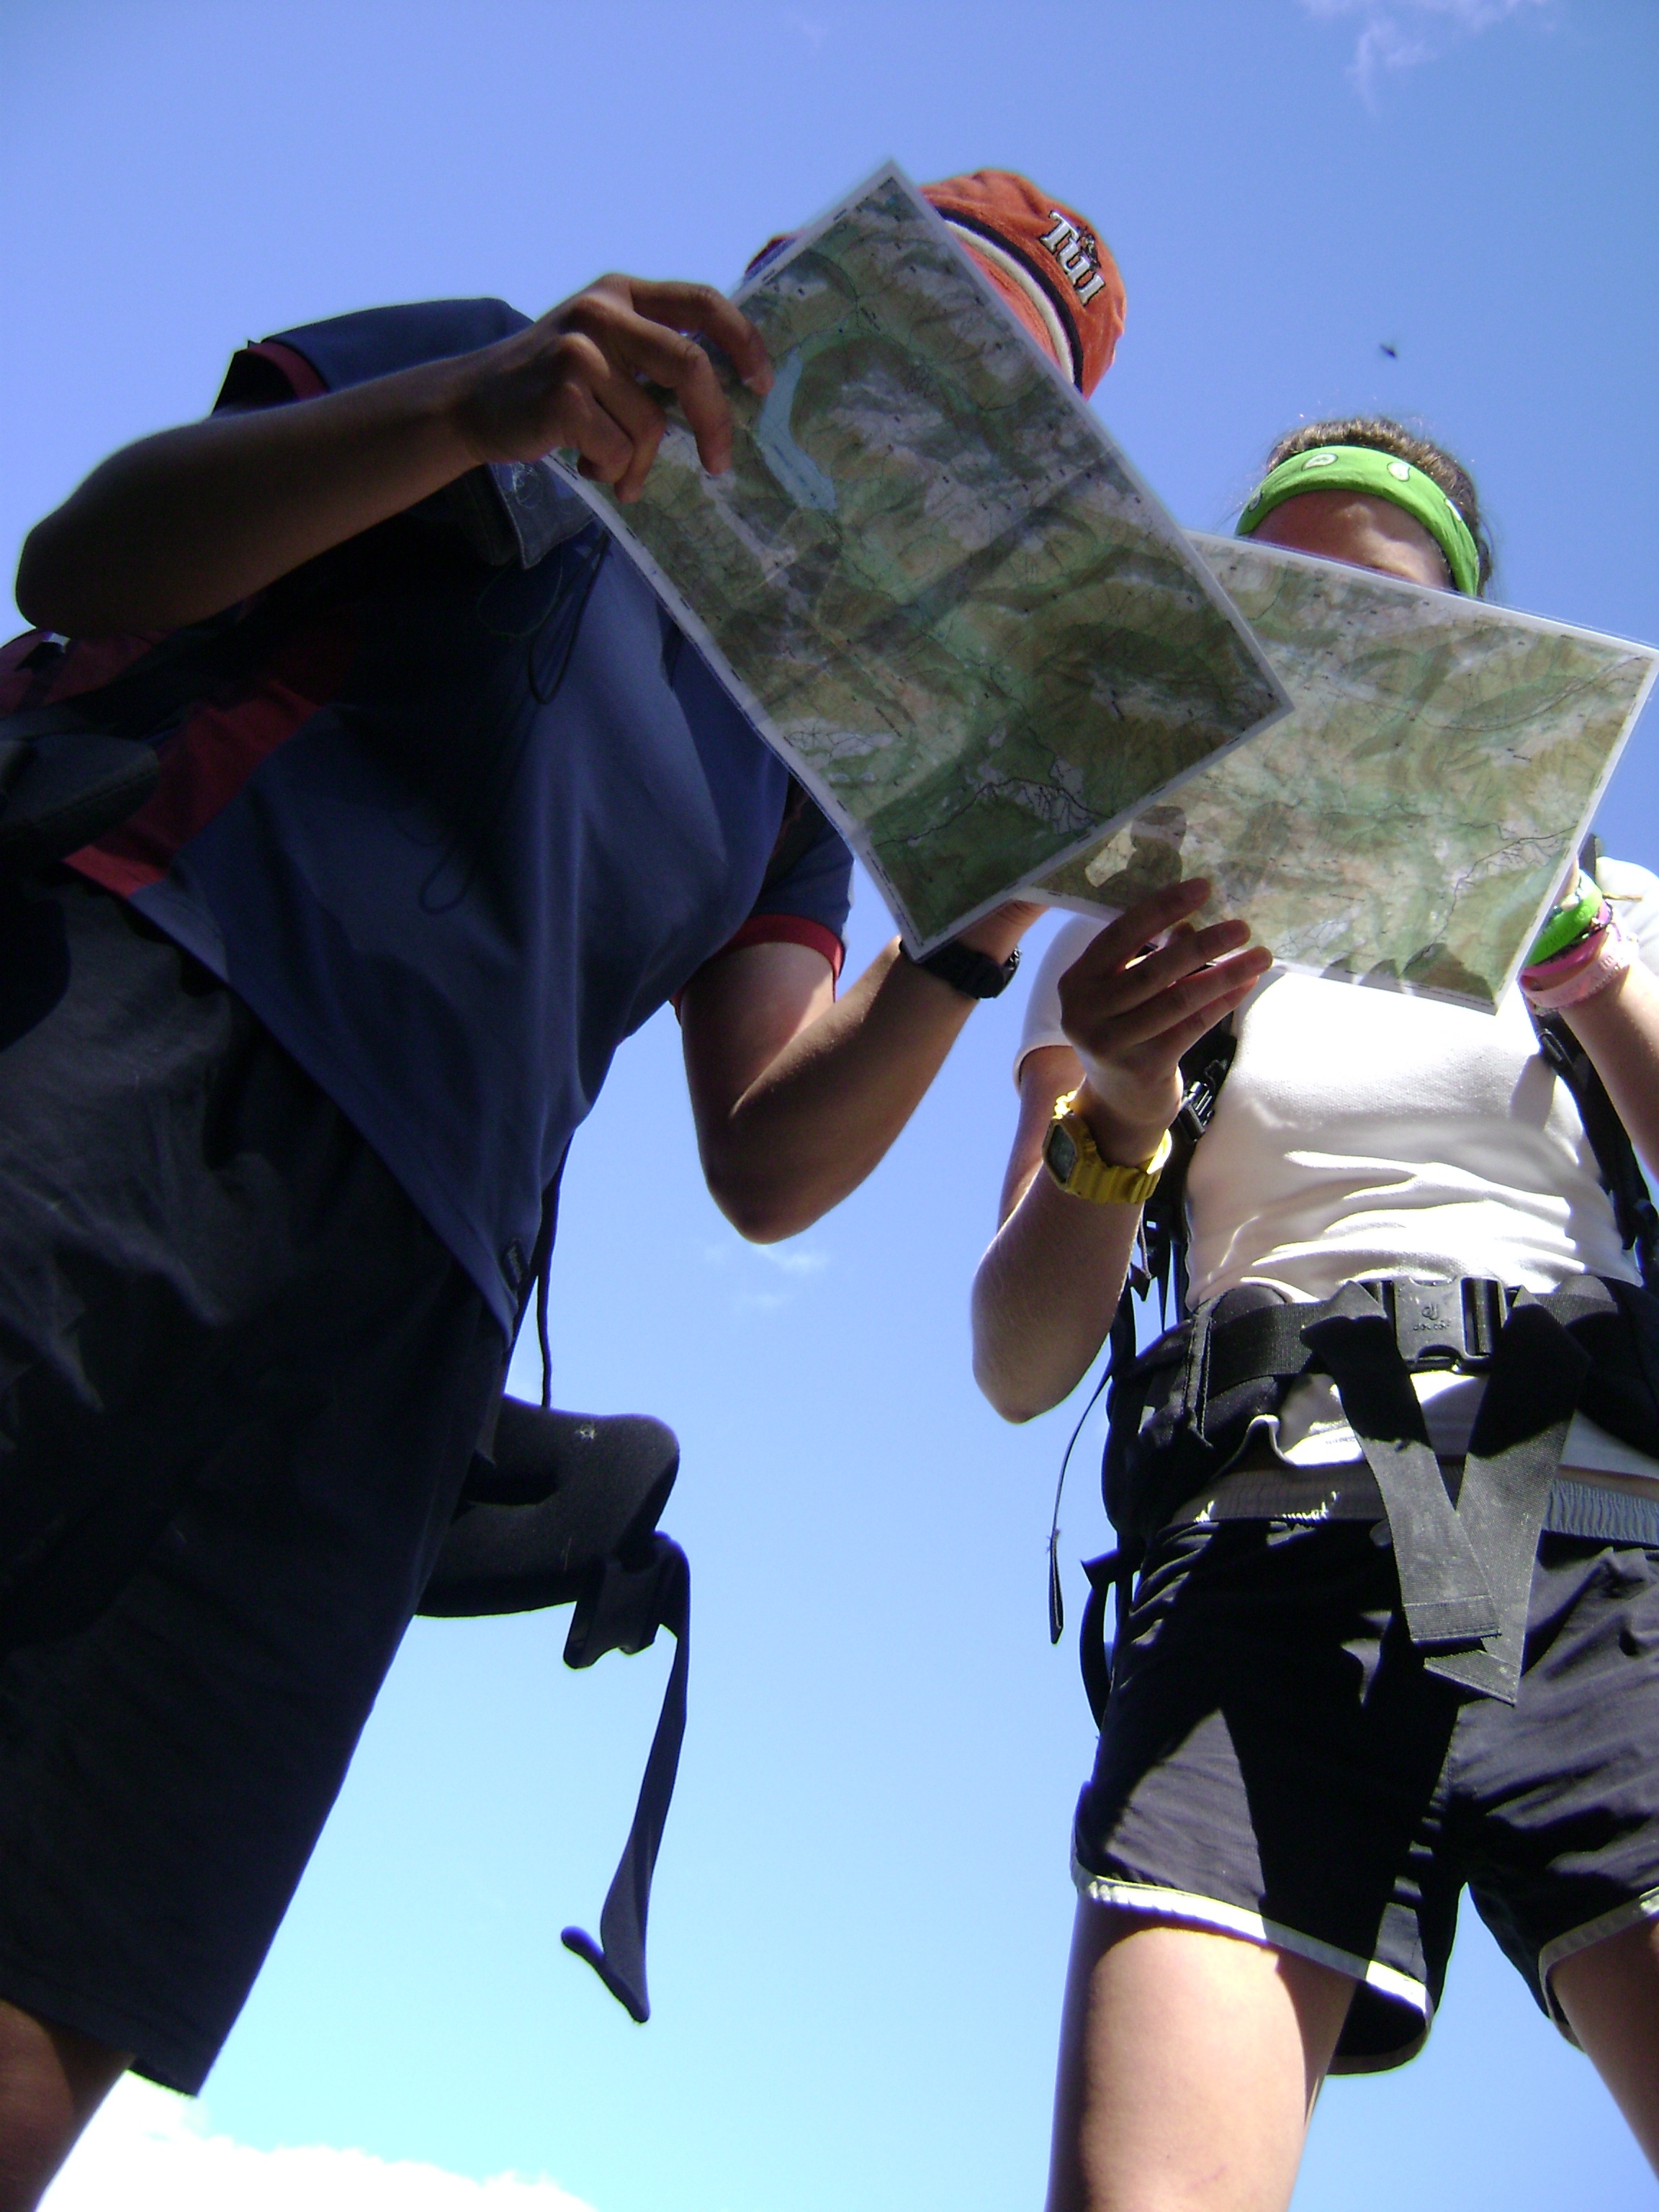
hiking, adventure, female, direction, compass, route, map, blue sky, outdoors, sunny, girls, study, women, backpacking, lost, confusion, clarity, navigating, tramping